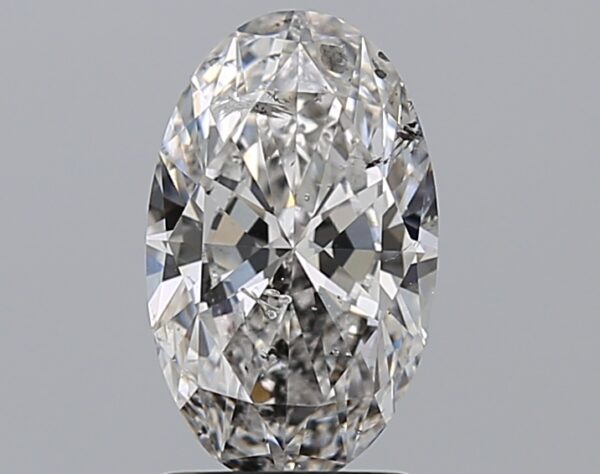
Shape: oval
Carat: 1.51
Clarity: SI2
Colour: E
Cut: EX
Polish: EX
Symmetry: EX
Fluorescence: SL
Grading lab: HRD
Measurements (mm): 10 x 6.13 x 3.63